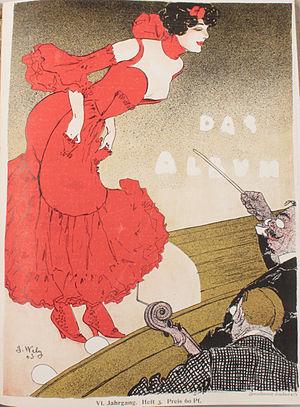
André-Jacques Marie Videcoq-Wély dit Jacques Wély, né le 26 mai 1873 à Paris et mort le 18 juin 1910 à Meudon, est un artiste peintre, dessinateur caricaturiste et illustrateur français, l'un des plus prolifiques de la Belle Époque.